Sumbawa Besar

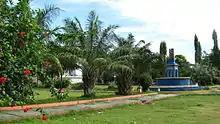
"Taman Krato" a park in Sumbawa Besar

"Taman Krato" is a park with avenues of palms and hibiscus on Jalan Merdeka, the street opposite the "Balai Kuning".